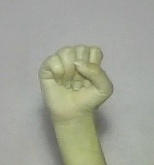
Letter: saad